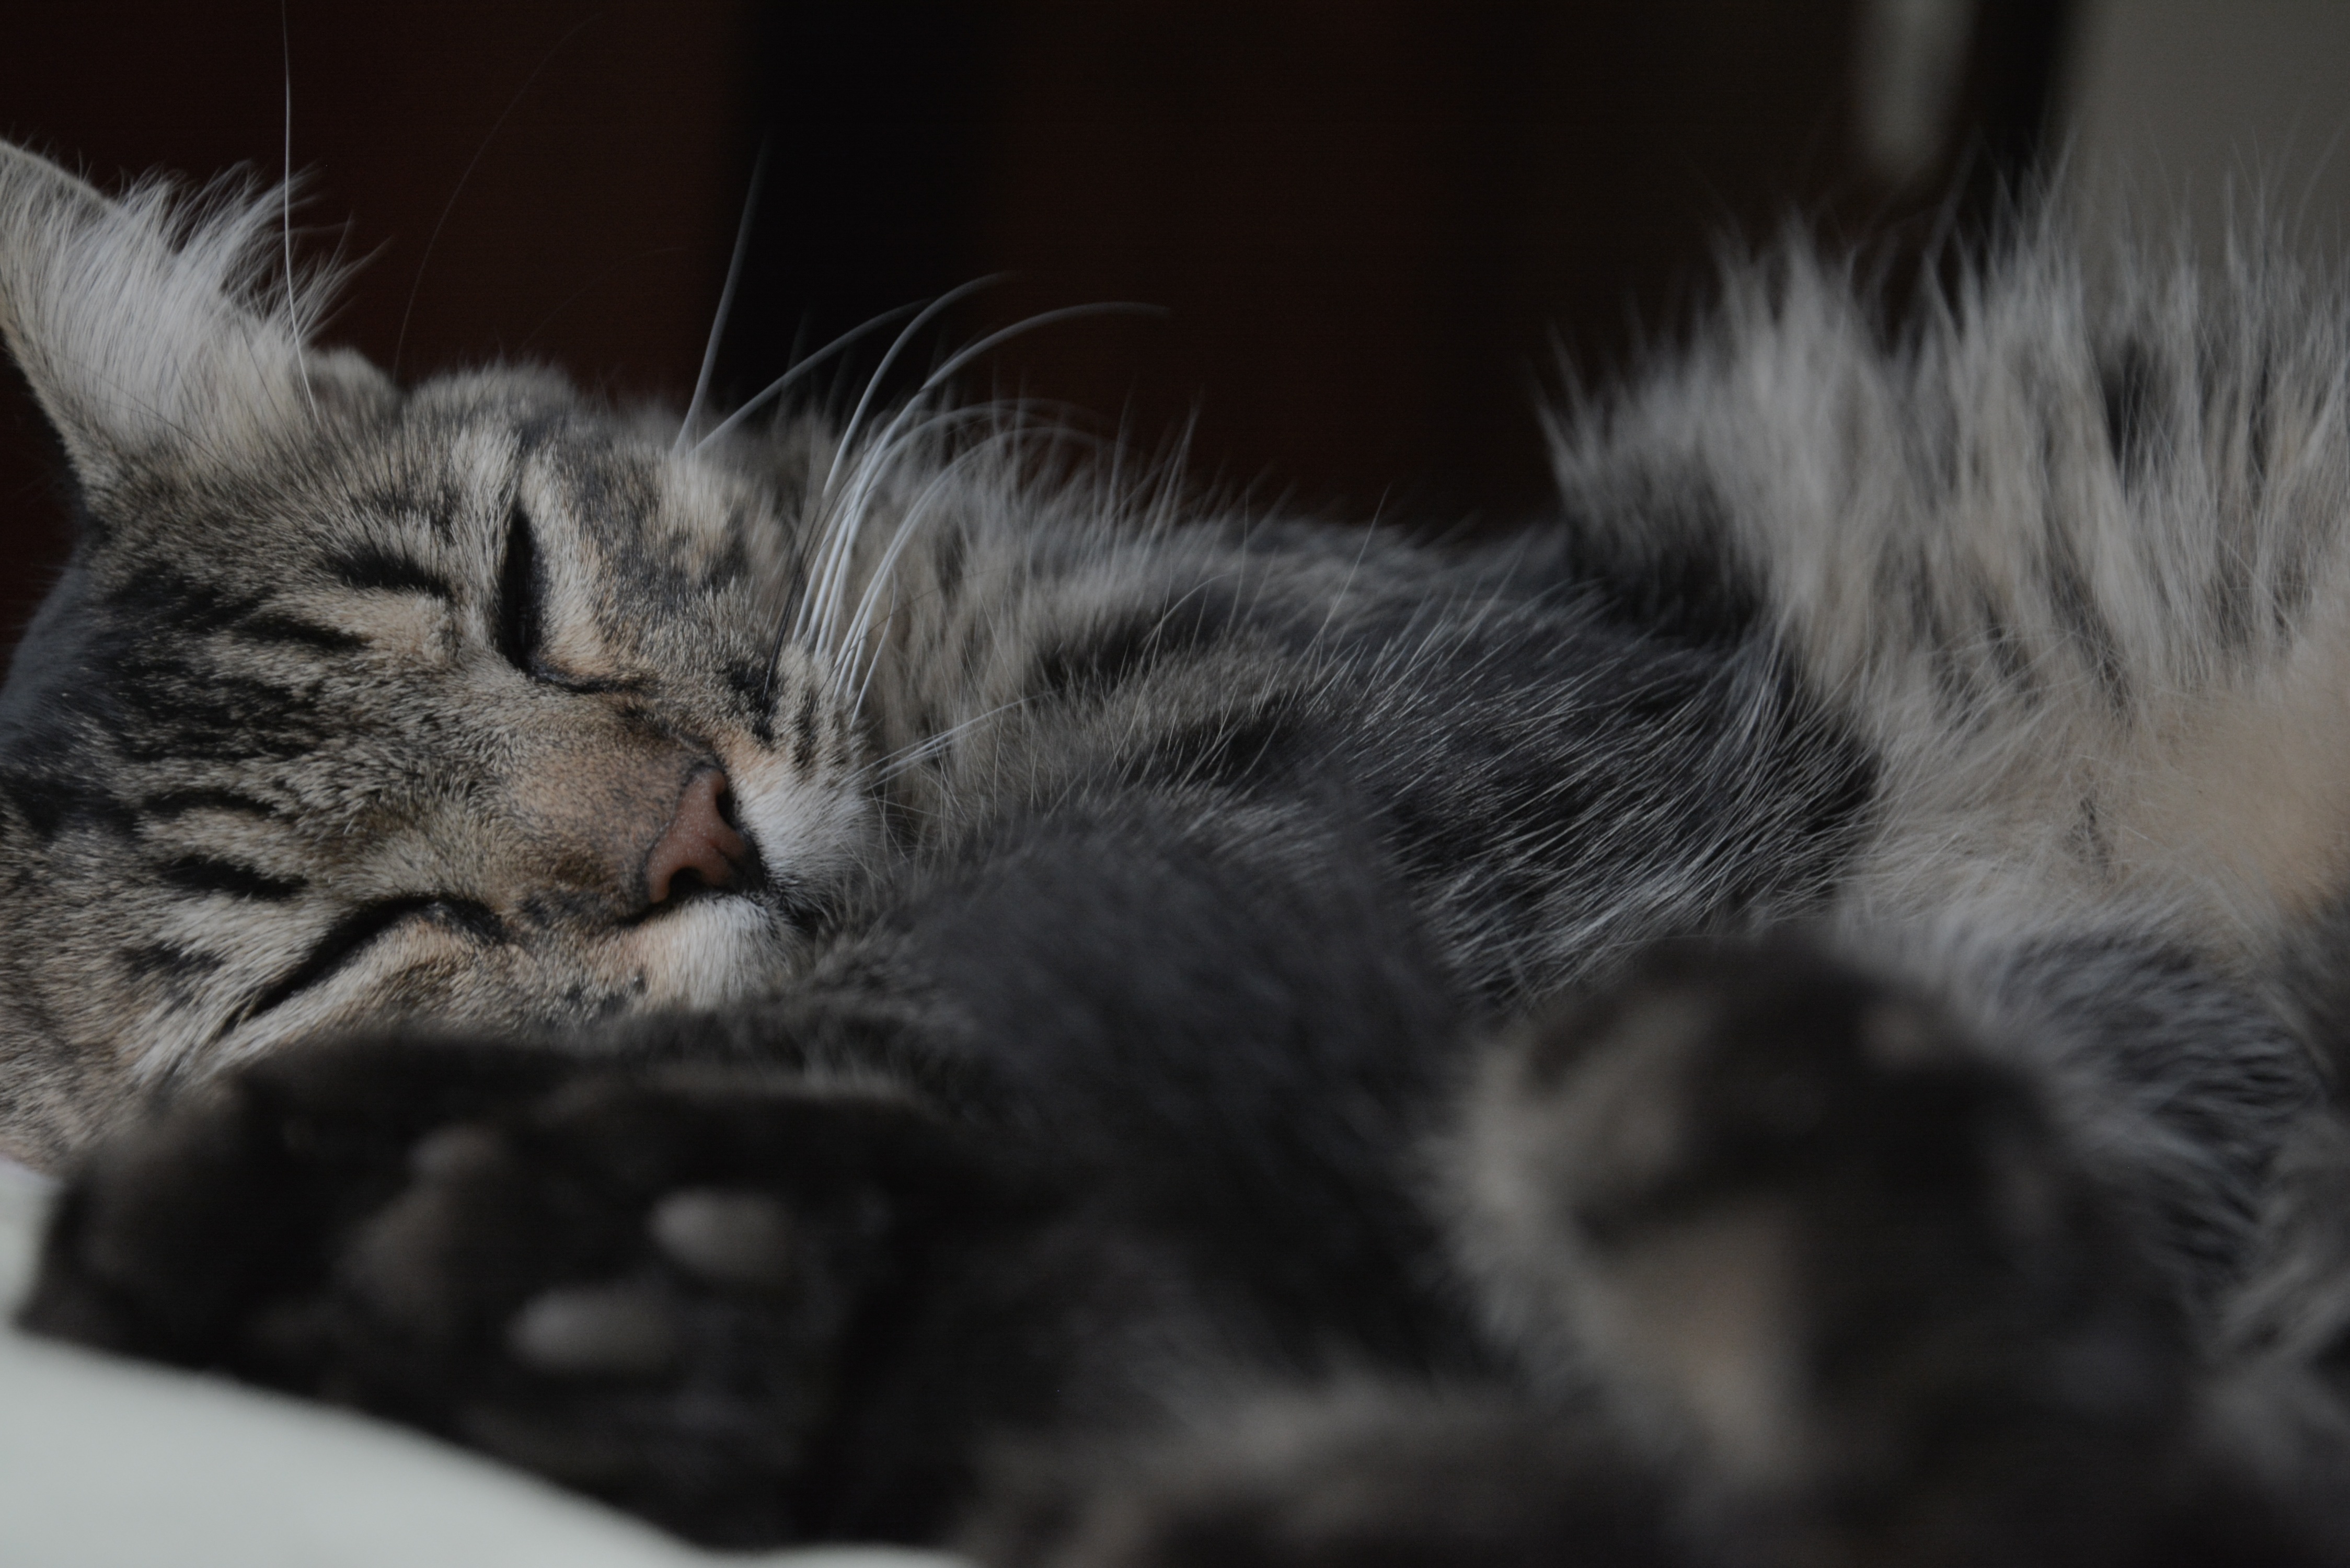
kitten, cat, sleeping, mammal, monochrome, close up, nose, whiskers, vertebrate, small to medium sized cats, cat like mammal, carnivoran